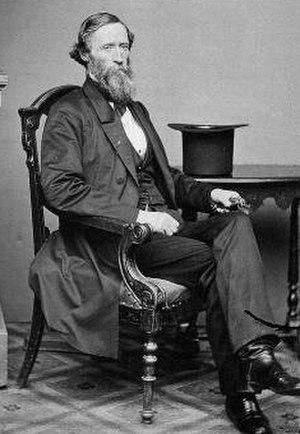
John Blair Smith Todd est un militaire et homme politique américain.